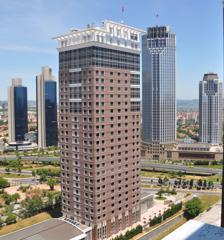
Building: Tekfen Tower
Country: Unknown
Year built: 2002
Mixed–Use in Istanbul, Turkey Tekfen Tower General information Type Mixed–Use Location Levent , Istanbul , Turkey Address Tekfen Tower, Büyükdere Caddesi, No:209 Coordinates 41°04′55″N 29°00′32″E / 41.08194°N 29.00889°E / 41.08194; 29.00889 Opening 2002 Height Roof 118 m (387 ft) Technical details Floor count 28 Design and construction Architect(s) Swanke Hayden Connell Architects Website Official website Tekfen Tower is an office skyscraper located in Levent , Istanbul , Turkey . Opened in 2002, the tower stands at 118 meters tall with 28 floors. See also List of tallest buildings in Istanbul List of tallest buildings in Turkey References